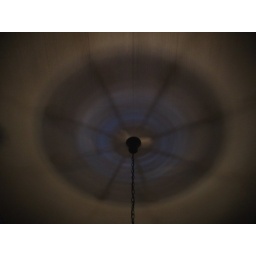
A reflection that was created on the ceiling by a large blue glass plate and a chanelier.